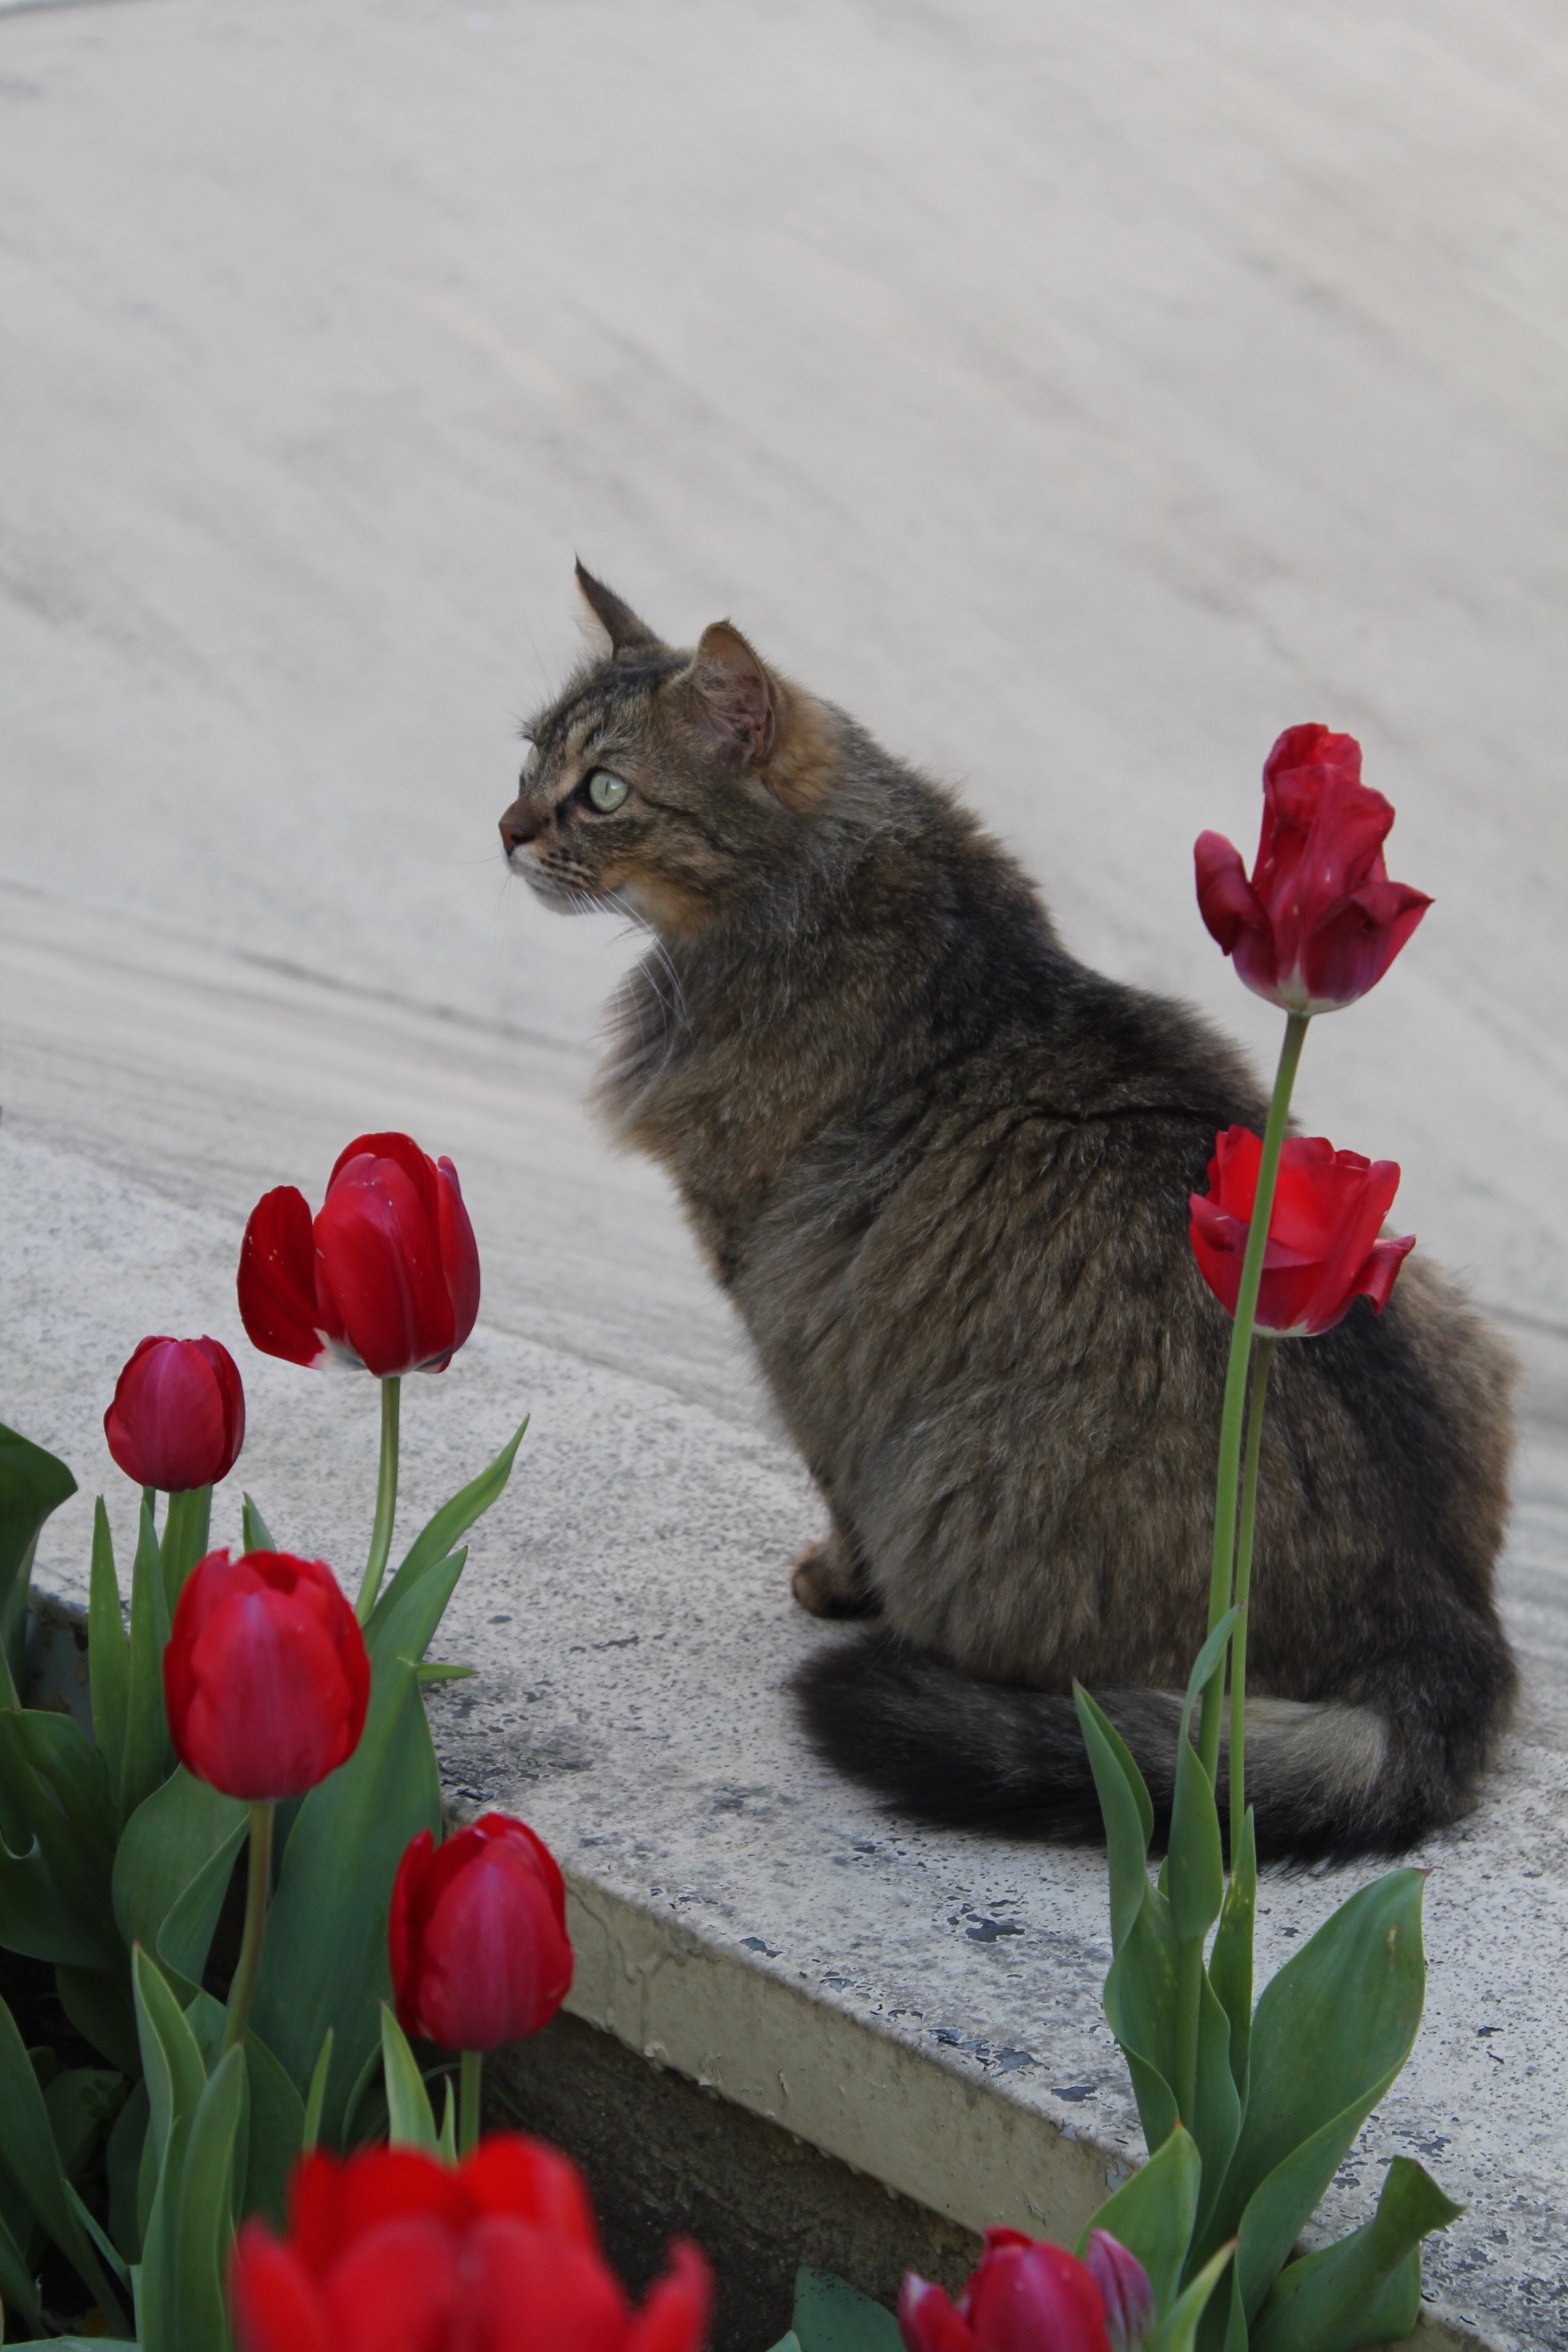
plant, flower, red, kitten, cat, mammal, vertebrate, small to medium sized cats, cat like mammal